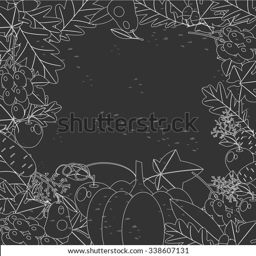
festive illustration of a thanksgiving day greeting for your family